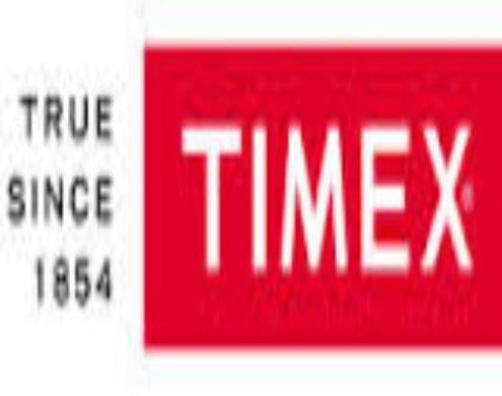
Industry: Clothes